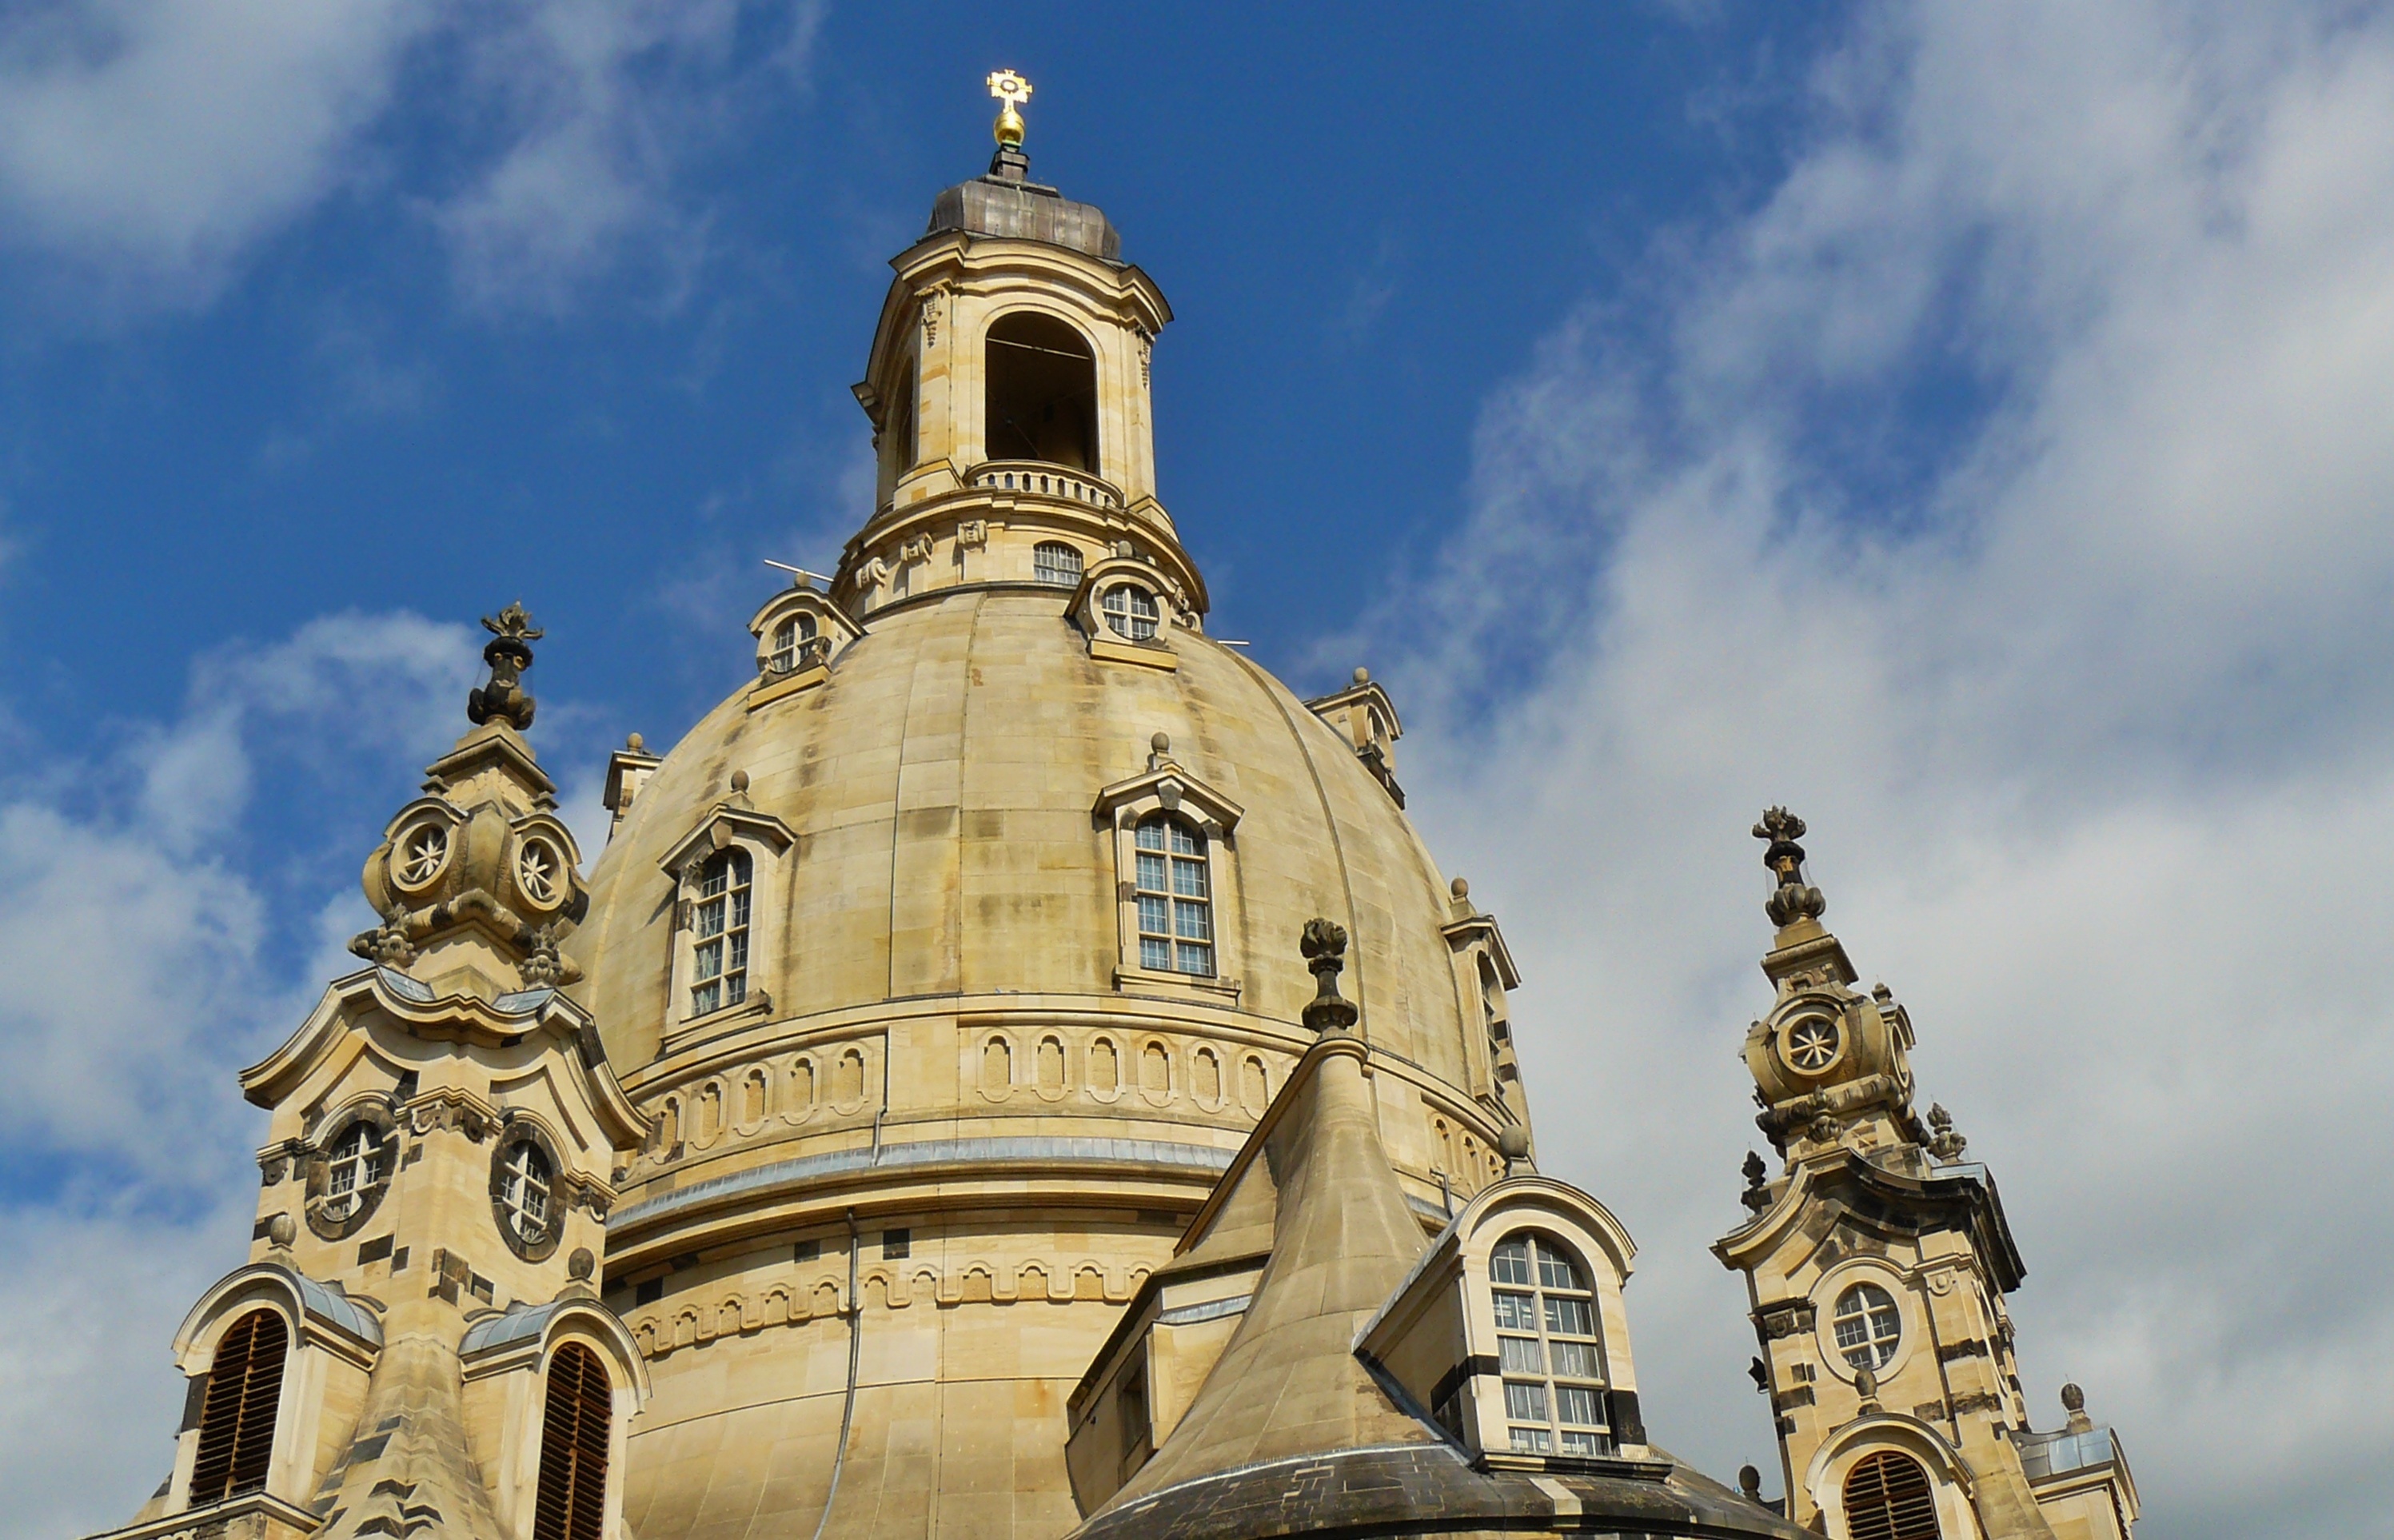
architecture, sky, building, city, monument, high, tower, landmark, church, cathedral, place of worship, world heritage, places of interest, old town, clouds, towers, spire, steeple, monastery, germany, basilica, dome, dom, historically, frauenkirche, saxony, dresden, steinmetz, neumarkt, frauenkirche dresden